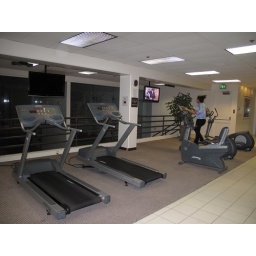
2 bed 2 bath home in Downtown Los Anagles for 375,000